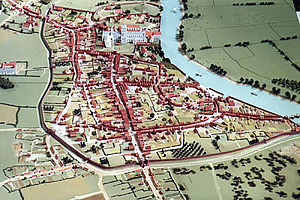
Bymure i England og Wales
Model af Worcester bymur i 1250 set fra nord.[a]
Dette er en liste over bymure i England og Wales, som beskriver bymure der er blevet opført og brugt omkring disse byer fra det første århundrede og fremefter. De første bymure blev bygget af romerne efter deres erobring af Britannien i år 43. Romerne startede typisk ud med at opført et fort, som senere er blevet konverteret til rektangulære byer, der er blevet beskyttet af enten mure i sten eller træ og voldgrave. Mange af disse forsvarsværker overlevede Romerrigets fald i 300- og 400-tallet, og blev brugt i den ustabile post-romerske periode. Angel-saksiske konger foretog omfattende byudvidelser i 700- og 800-tallet, hvor de skabte fæstningsanlæg kaldet burh. Disse burh brugte nogle gange de tidligere romerske forsvarsværker, og mange er overlevet ind i den tidlige middelalder.